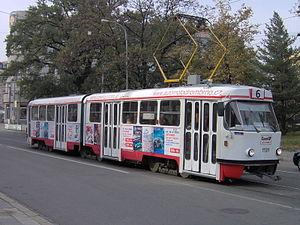
Le tramway de Brno, circule depuis 1900 dans la ville de Brno en République tchèque.